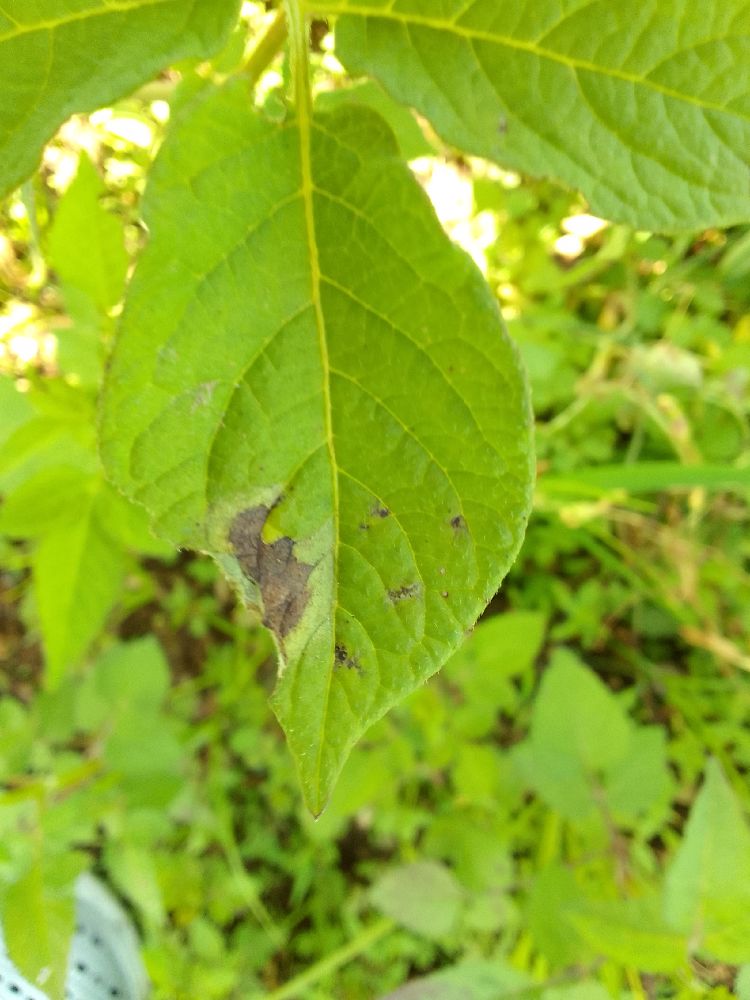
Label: Late blight